Kahani Kismat Ki

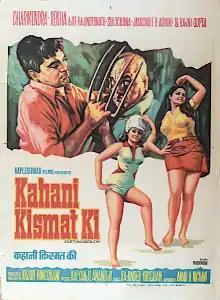
Poster

Kahani Kismat Ki (The story of destiny) is a 1973 Hindi film produced and directed by Arjun Hingorani. The film's success prodded the director to try to recreate its success by continuing with its lead actor and film titles having 3 words starting with the alphabet K. (i.e. Katilon Ke Kaatil). The film stars Dharmendra, Rekha and Ajit in key roles.